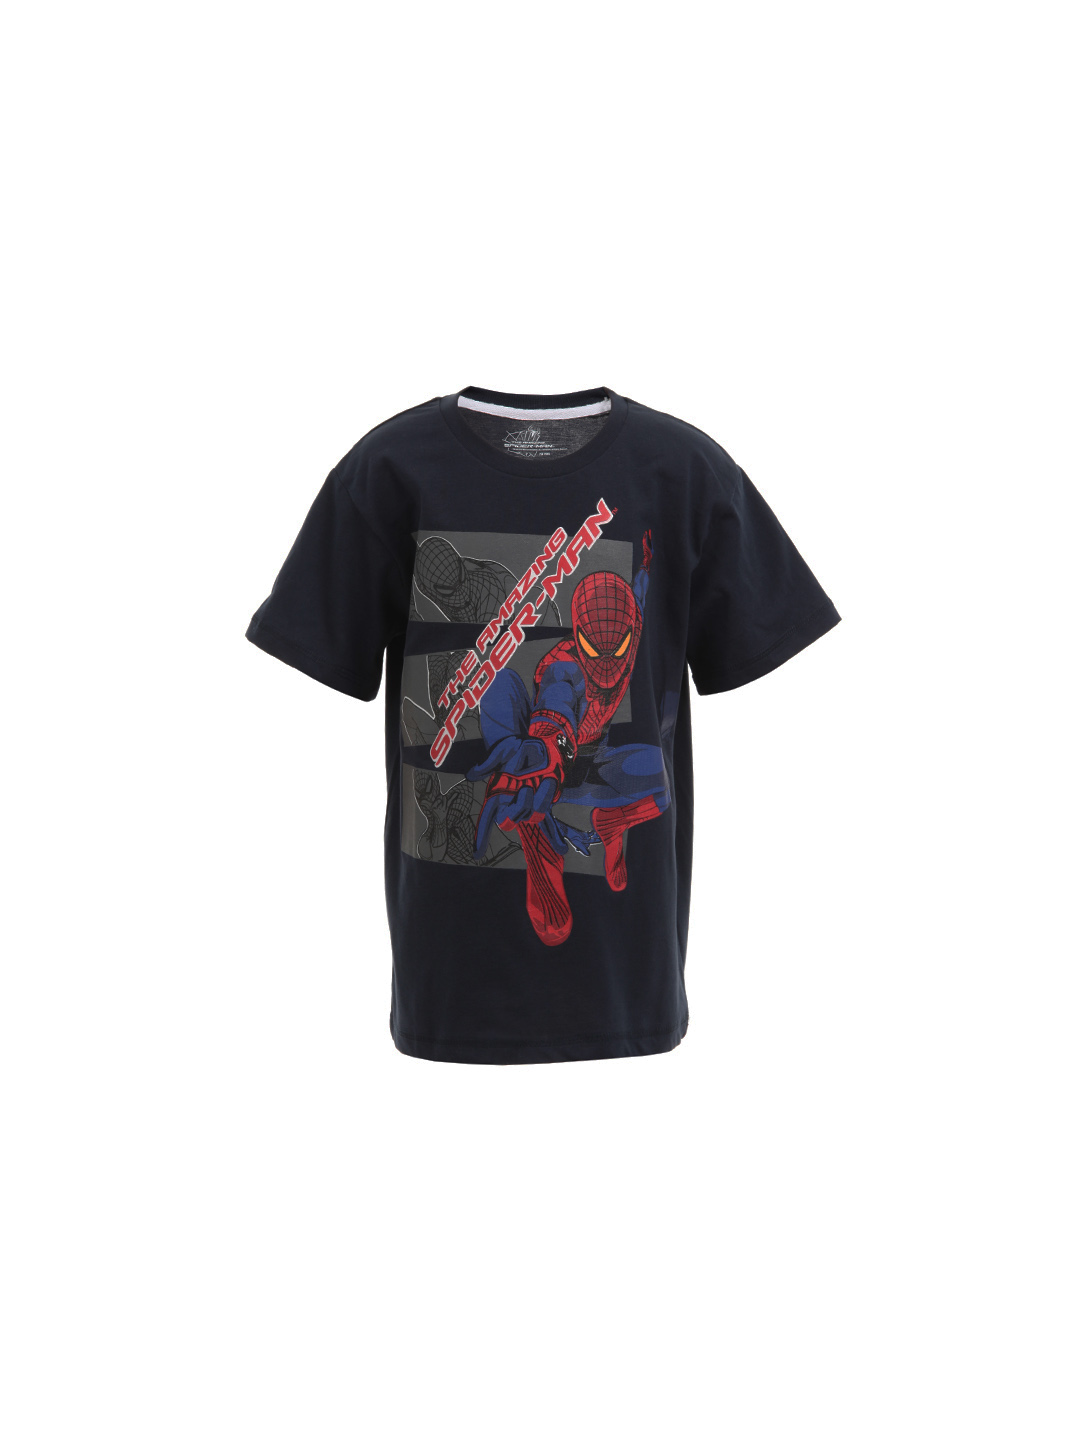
The Amazing Spiderman Boys Navy Blue T-shirt
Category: Apparel / Topwear / Tshirts
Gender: Boys
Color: Navy Blue
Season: Summer 2012
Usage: Casual